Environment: real
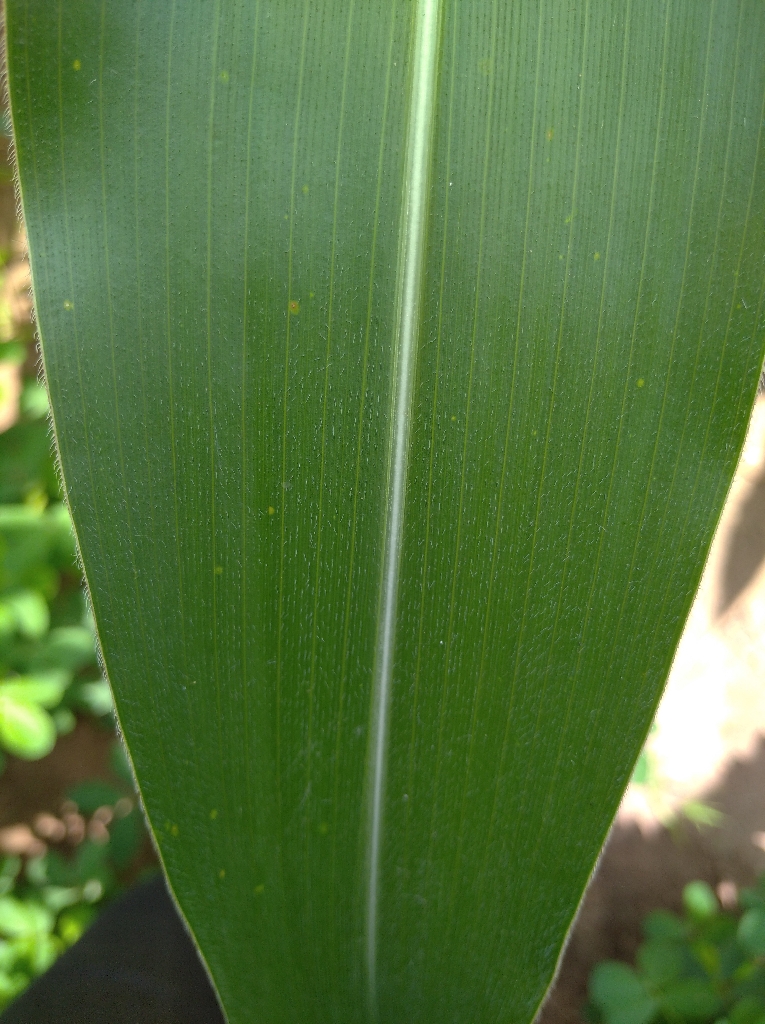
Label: healthy